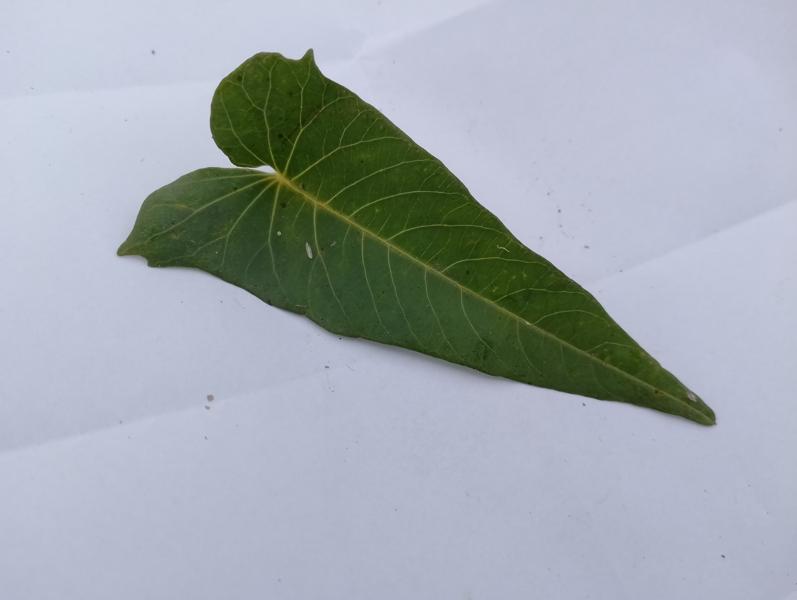
Weed species: Ipomoea aquatic